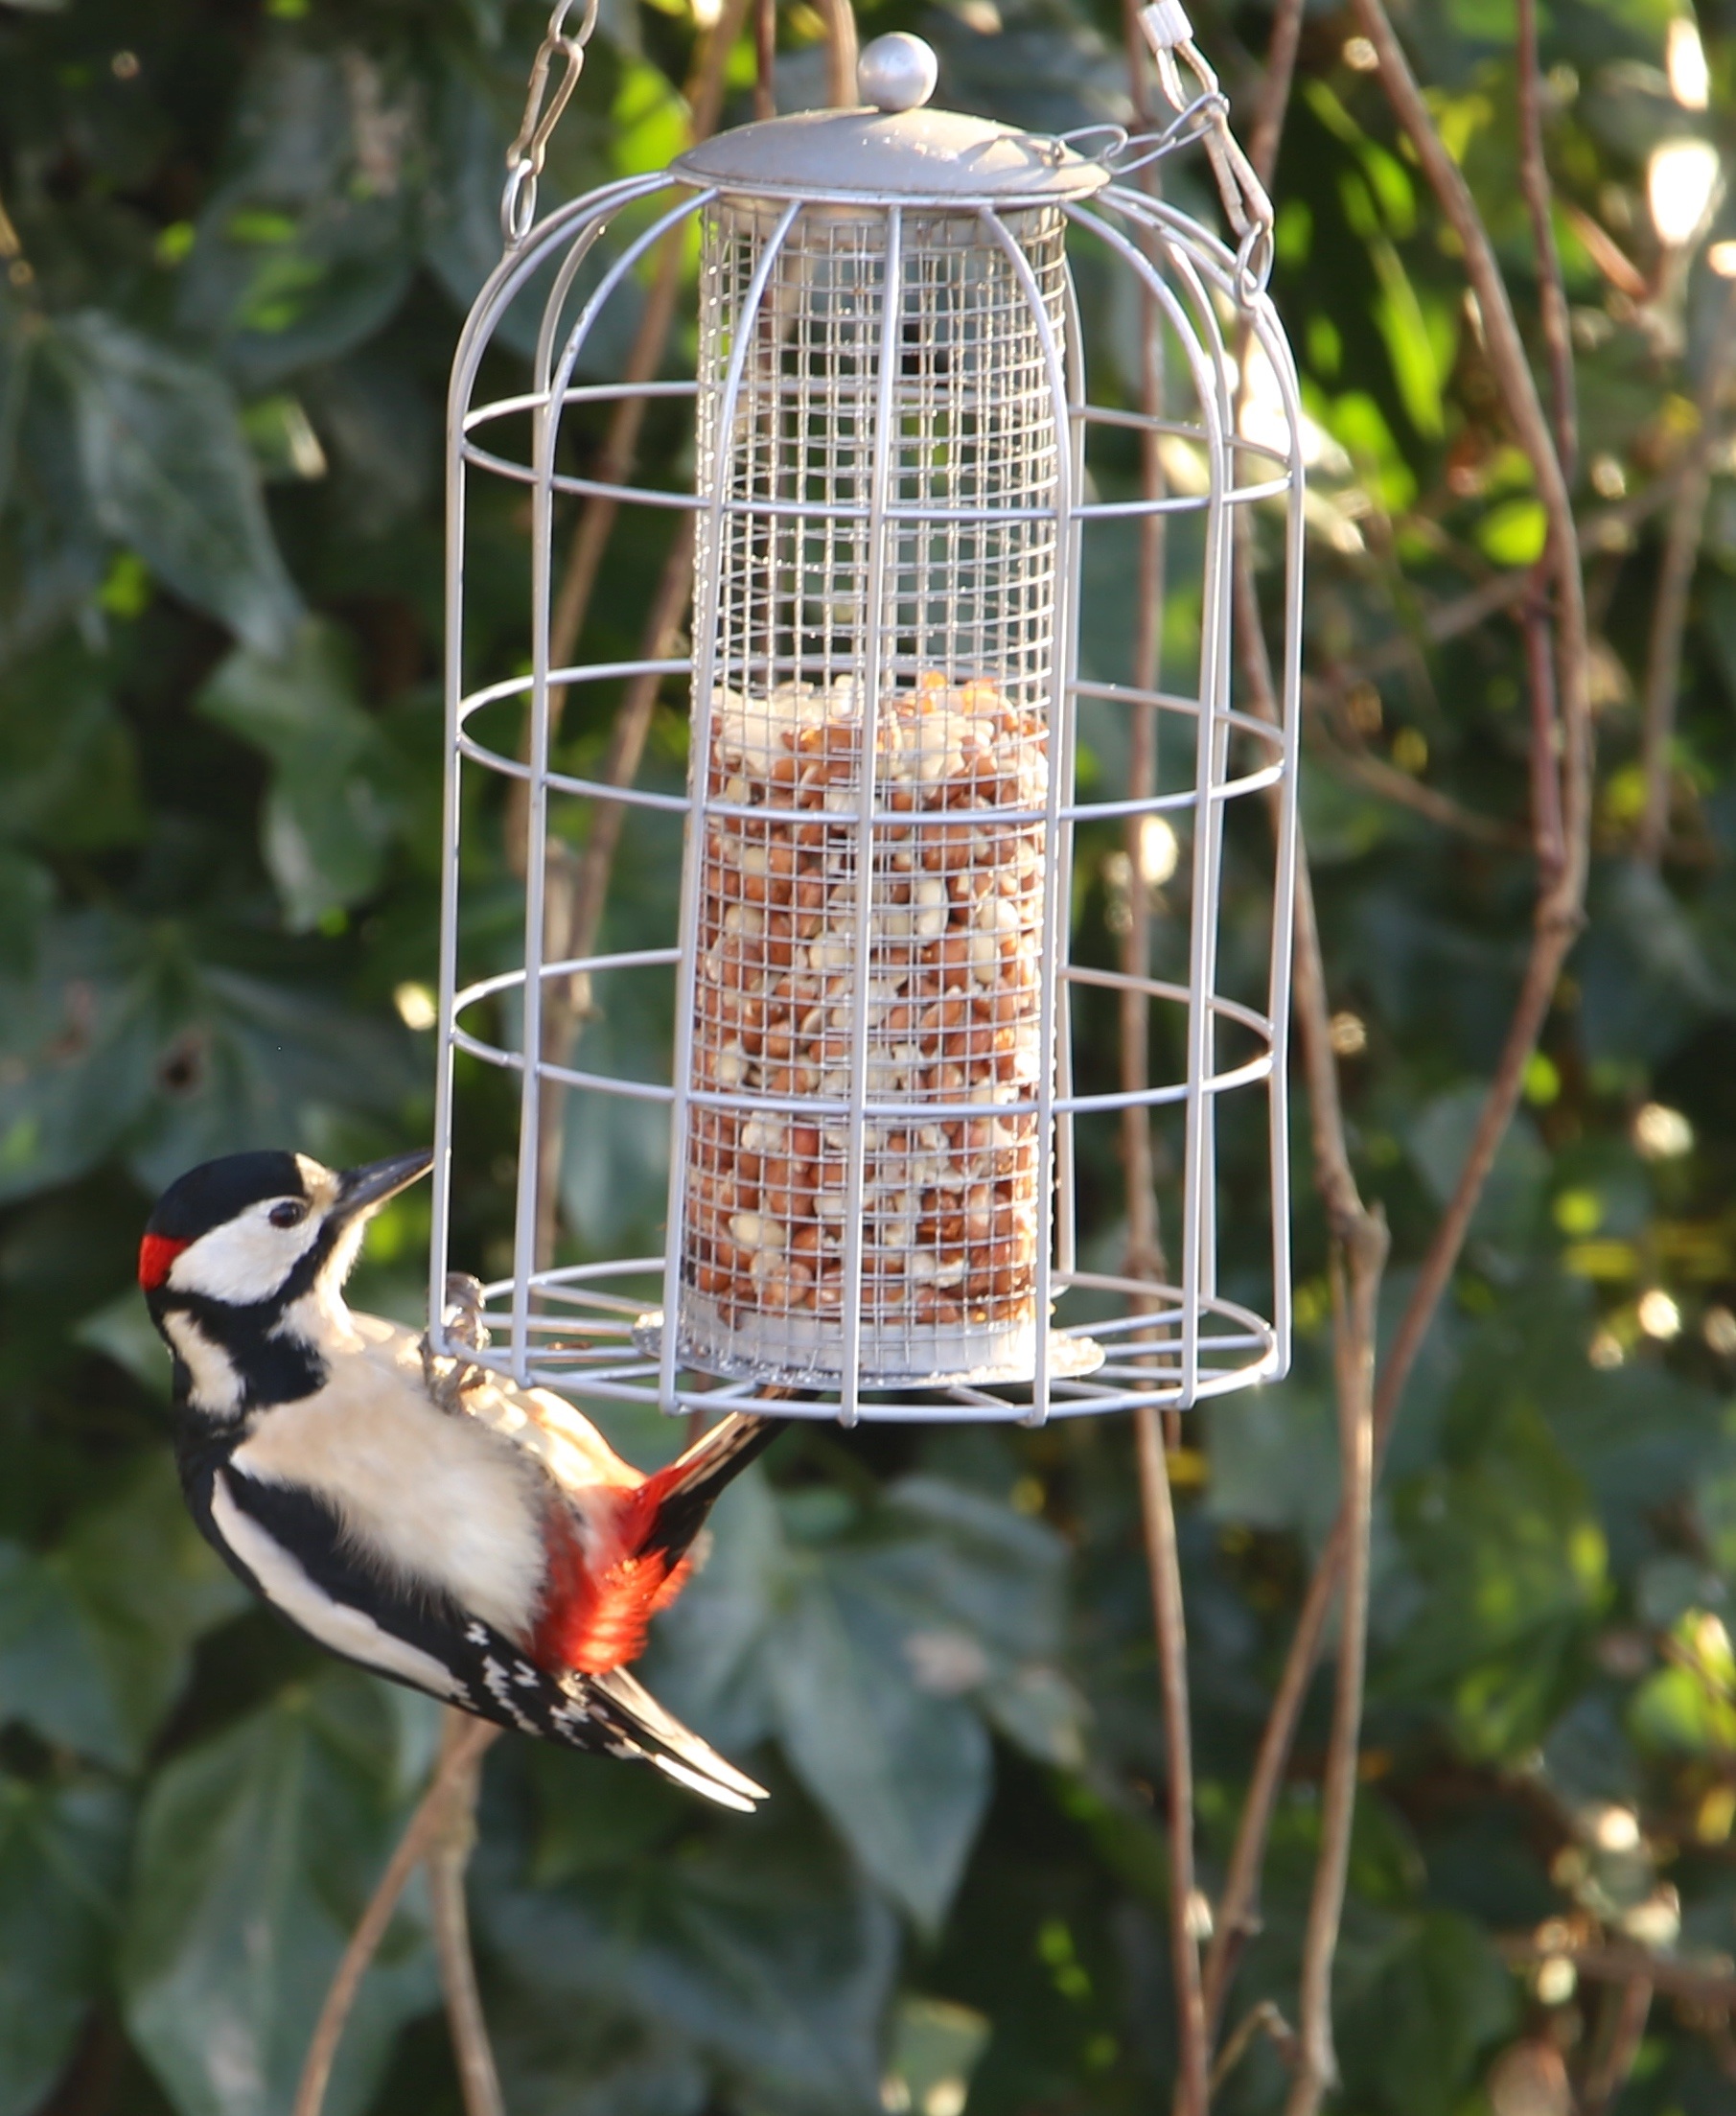
branch, bird, fauna, plumage, finch, great spotted woodpecker, foraging, bird feeder, perching bird, dendrocopus major